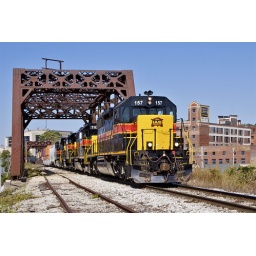
CBBU is about to cross the Mississippi in the river town of Davenport. 9/27/09